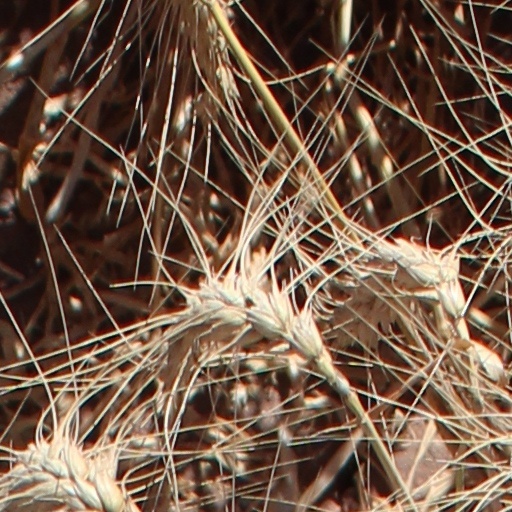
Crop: wheat